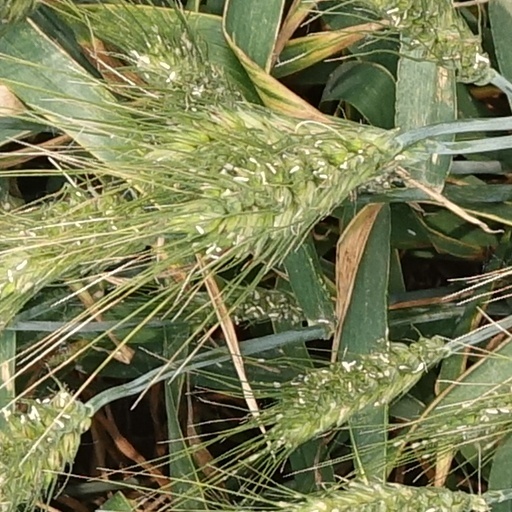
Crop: wheat